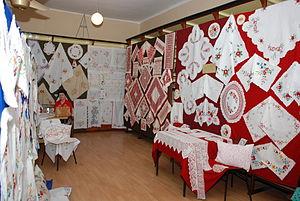
Šušara est un village de Serbie situé dans la province autonome de Voïvodine. Il fait partie de la municipalité de Vršac dans le district du Banat méridional. Au recensement de 2011, il comptait 319 habitants.